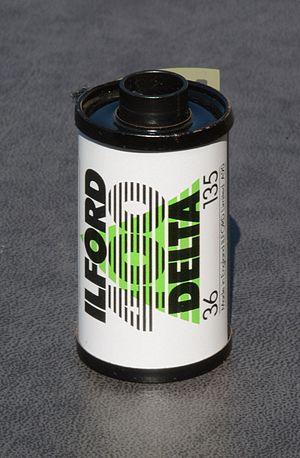
Ilford Photo est une entreprise britannique de produits photographiques noir et blanc. Elle est contrôlée par Harman Technology Limited et son siège est à Mobberley, dans le Cheshire, en Angleterre.